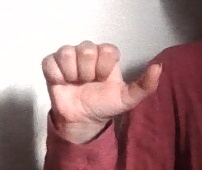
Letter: dhad